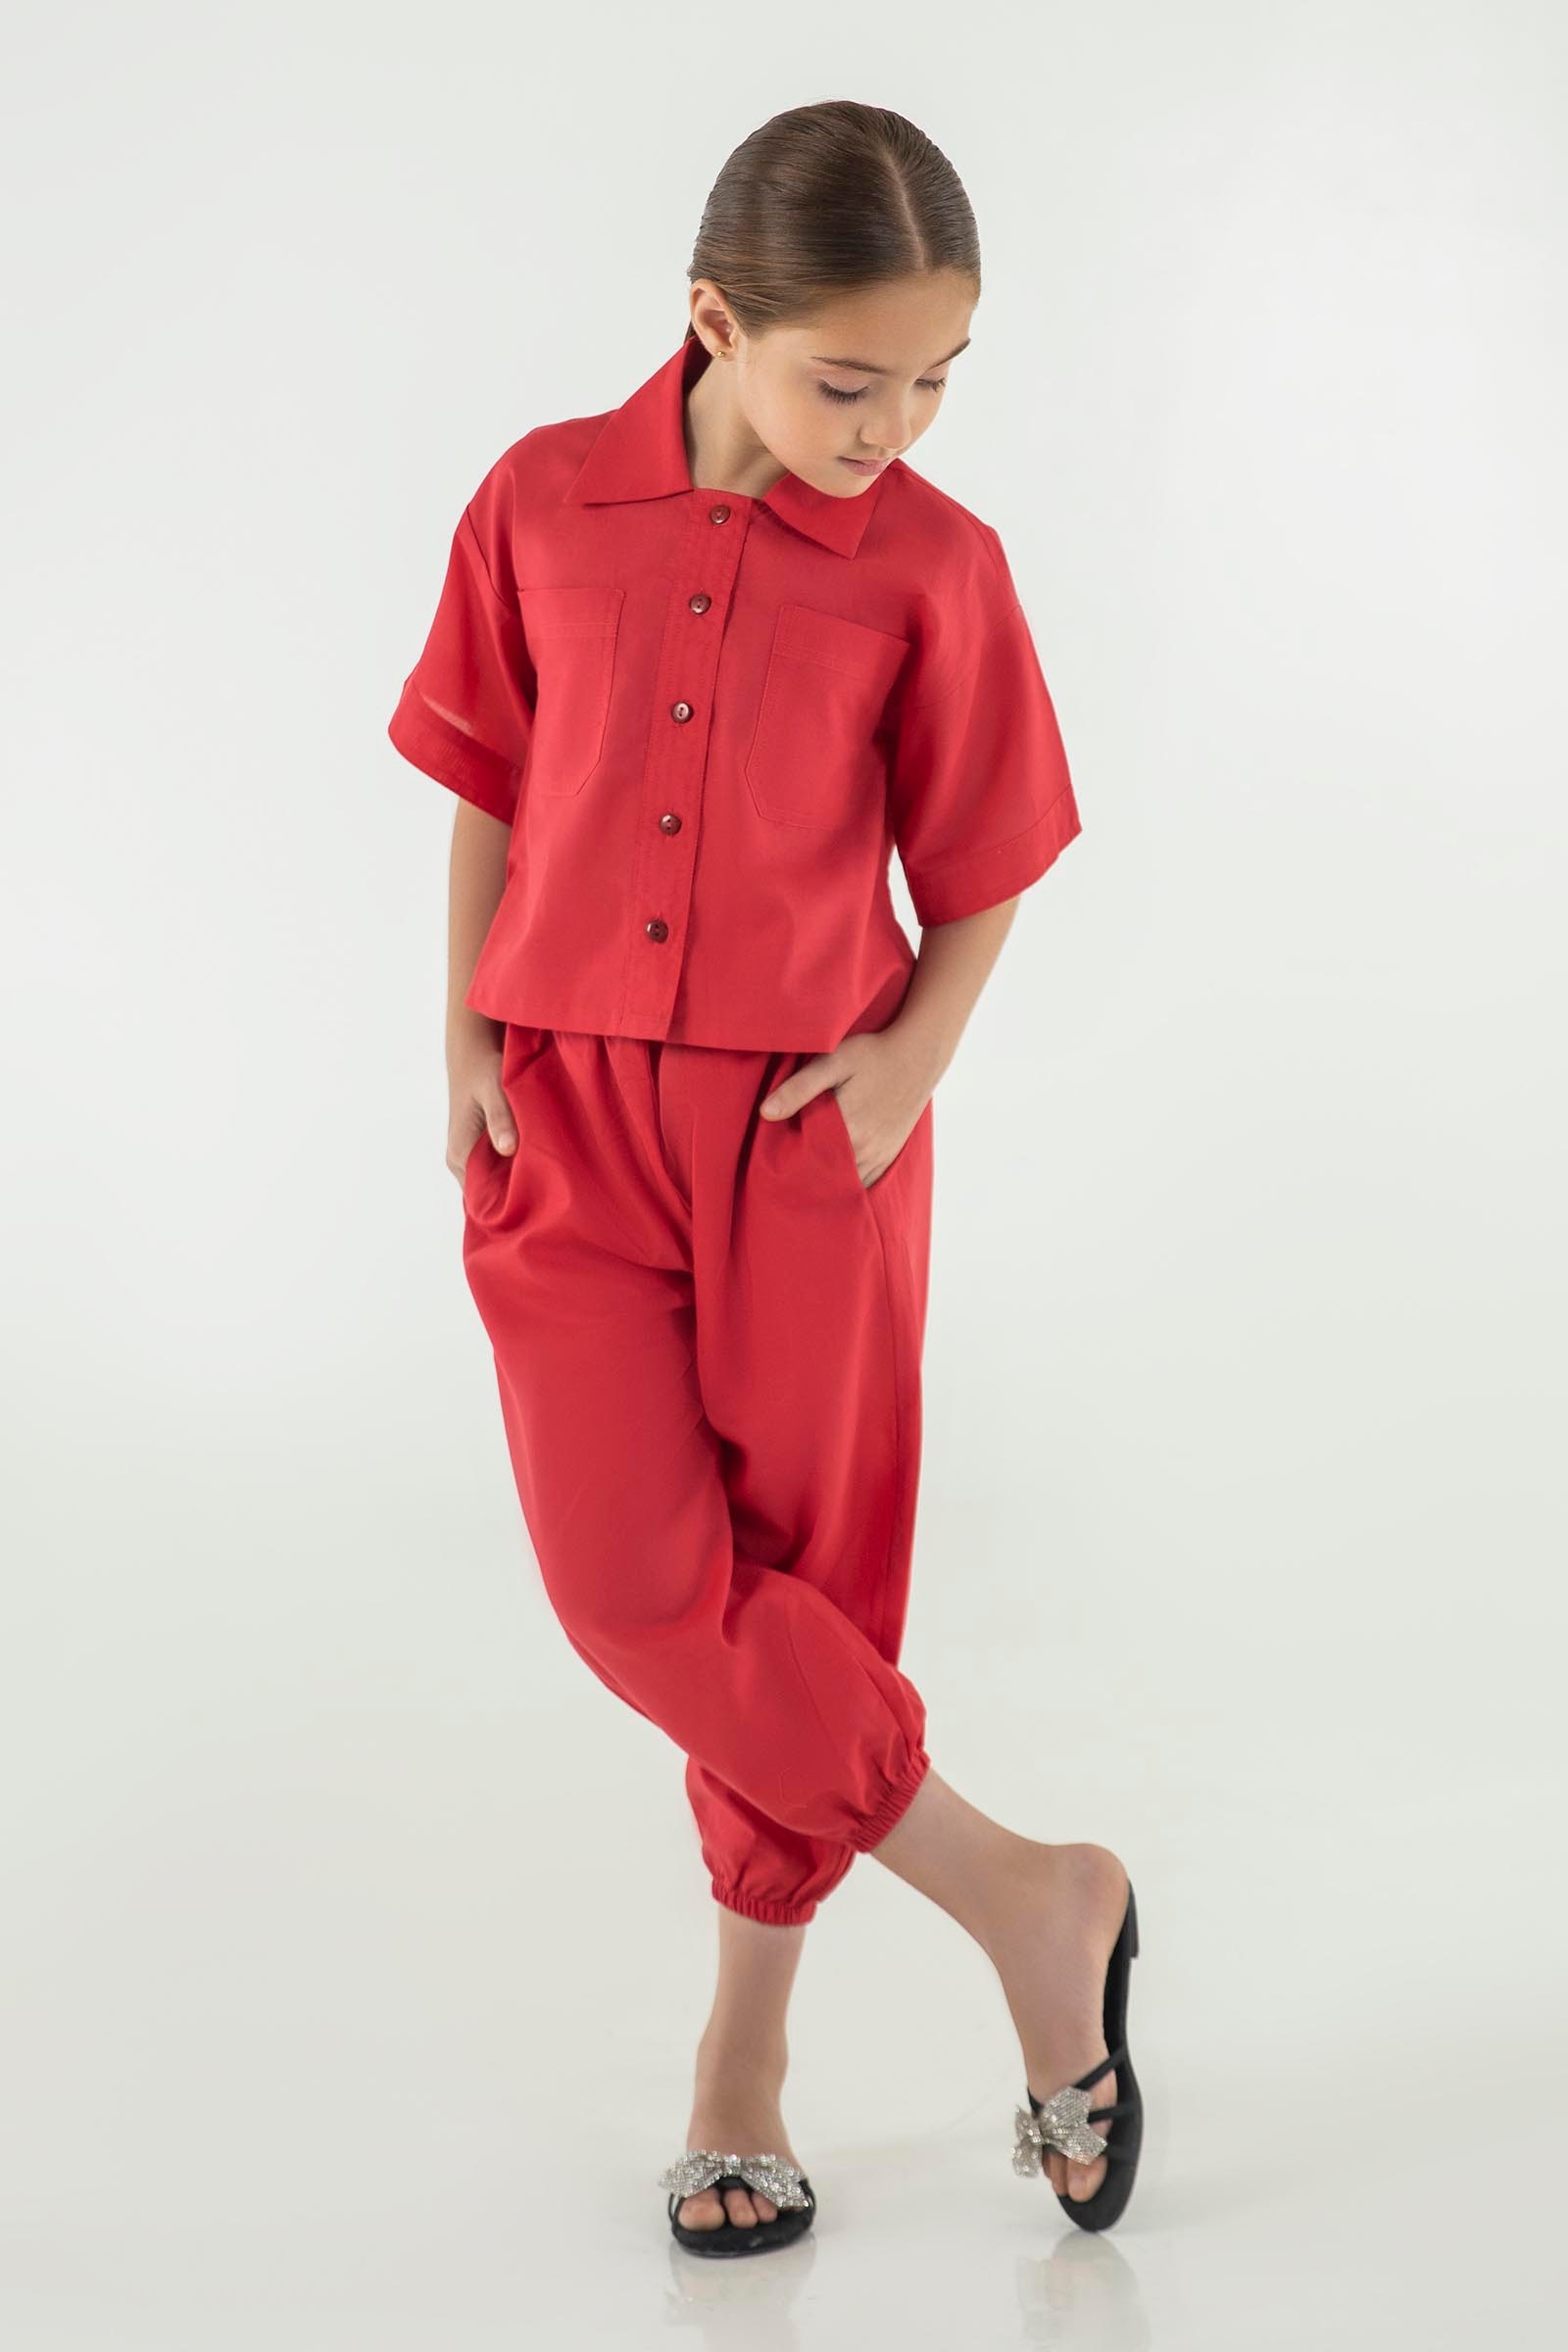
red button up pants